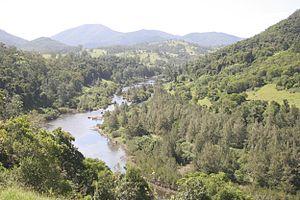
La Manning River est un fleuve dans les Mid North Coast de Nouvelle-Galles du Sud en Australie. Les eaux peuvent alimenter le Barnard River Scheme qui permettent de dévier une partie des eaux vers la Hunter River et sont utilisées pour la réfrigération de la centrale thermique de Bayswater.